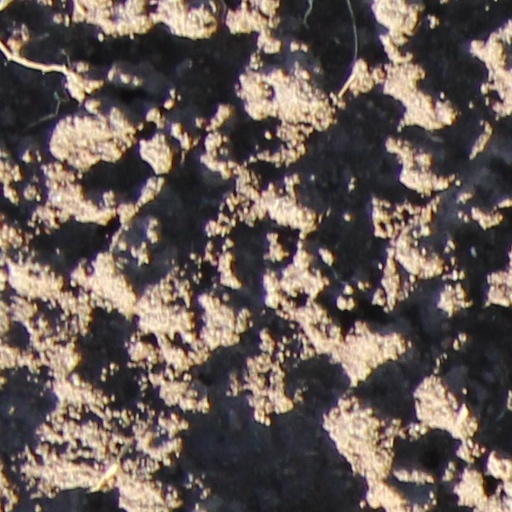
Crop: wheat